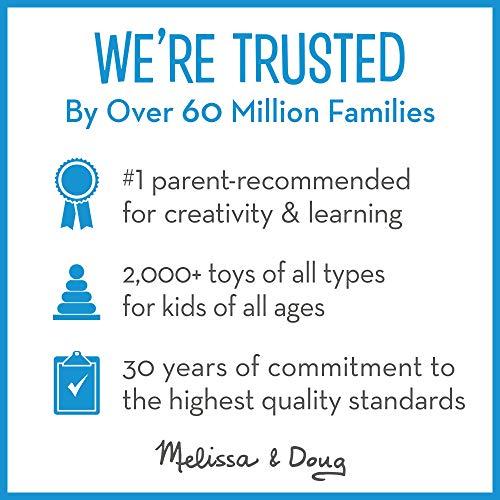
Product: Melissa & Doug Disney Belle Magnetic Dress-Up Wooden Doll Pretend Play Set (30+ Pieces, Great Gift for Girls and Boys - Best for 3, 4, 5 Year Olds and Up)
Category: Toys & Games | Dress Up & Pretend Play | Pretend Play | Paper & Magnetic Dolls | Magnetic Dress-up Dolls
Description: Makes a great gift for kids ages 3 and up, for hands-on, screen-free play.
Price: $9.99
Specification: ProductDimensions:1.1x8.6x11.6inches|ItemWeight:1.19pounds|ShippingWeight:1.63pounds(Viewshippingratesandpolicies)|ASIN:B00P2SL4TQ|Itemmodelnumber:5790|Manufacturerrecommendedage:36months-6years